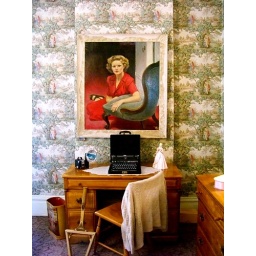
This room was the girl in the photo and her sister's bedroom with the adjoining bathroom.